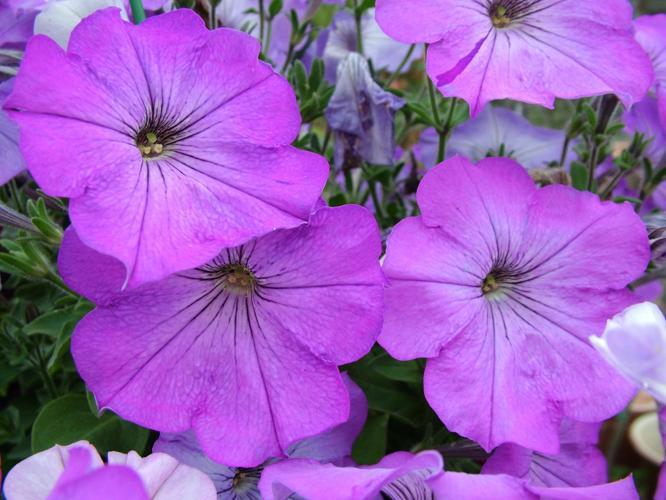
Label: petunia